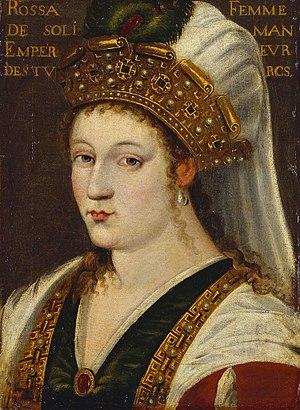
La turquisation, turcisation, turquification, ou turcification est un processus d'assimilation culturelle des populations non turques à la culture turque au contact des peuples turcs, originaires des monts Altaï, en Sibérie méridionale.